Steven Hill

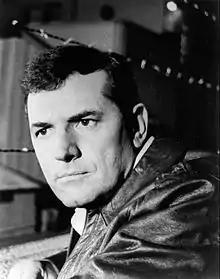
Hill in 1966

Steven Hill (born Solomon Krakovsky; ; February 24, 1922 – August 23, 2016) was an American actor. He is best known for his television roles as district attorney Adam Schiff on the NBC television drama series "Law & Order" (1990–2000) and on the CBS action television series "" (1966–1967). For the former, he received two nominations for the Primetime Emmy Award for Outstanding Supporting Actor in a Drama Series.